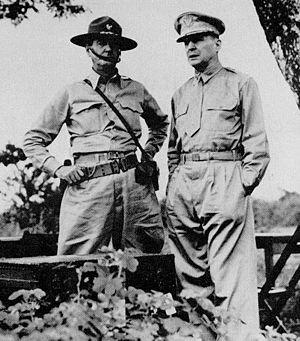
La bataille des Philippines résulte de l'invasion du Commonwealth des Philippines par l'Empire du Japon en 1941-42 et de la défense de l'archipel par les troupes philippines et américaines. Cette bataille s'est traduite par une victoire japonaise mais la résistance des troupes philippino-américaines, surtout dans la péninsule de Bataan a permis de retarder les attaques et occupations japonaises d'autres secteurs de l'Extrême-Orient et de faciliter la contre-attaque alliée dans le Sud-Ouest Pacifique de la fin 1942.